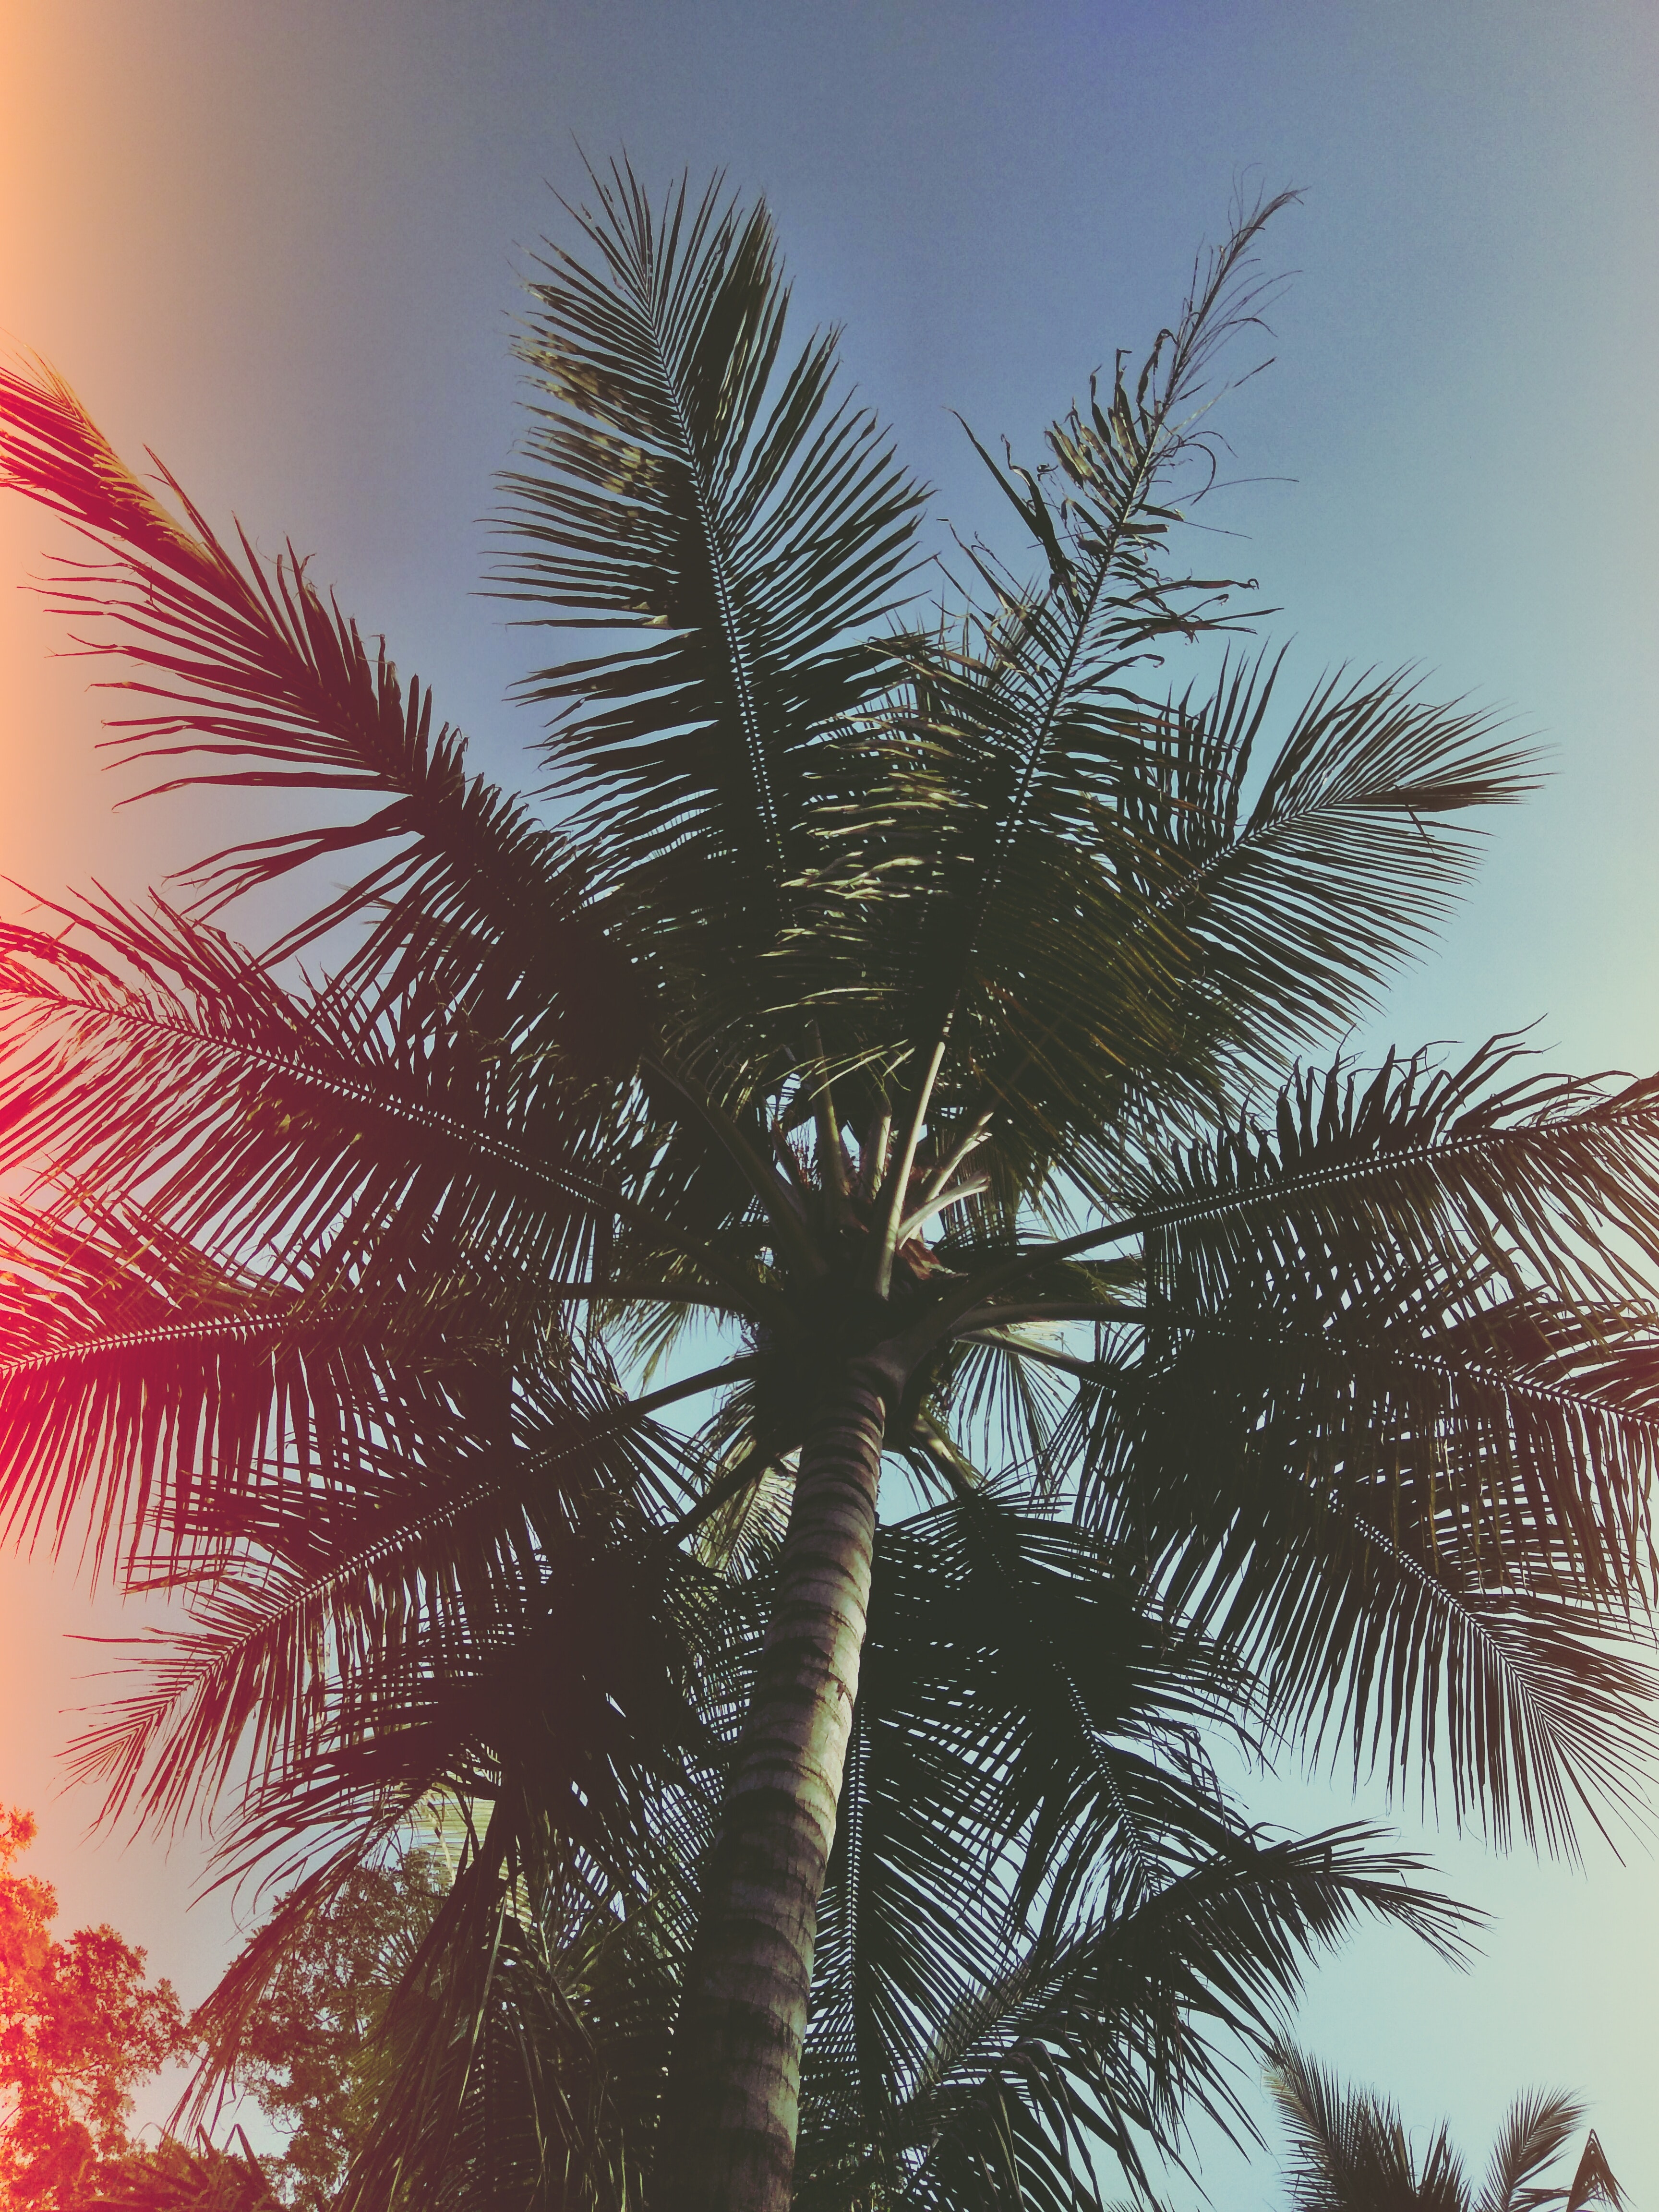
tree, palm tree, sky, elaeis, arecales, Desert Palm, woody plant, plant, borassus flabellifer, date palm, peach palm, attalea speciosa, Roystonea, terrestrial plant, tropics, fruit, flowering plant